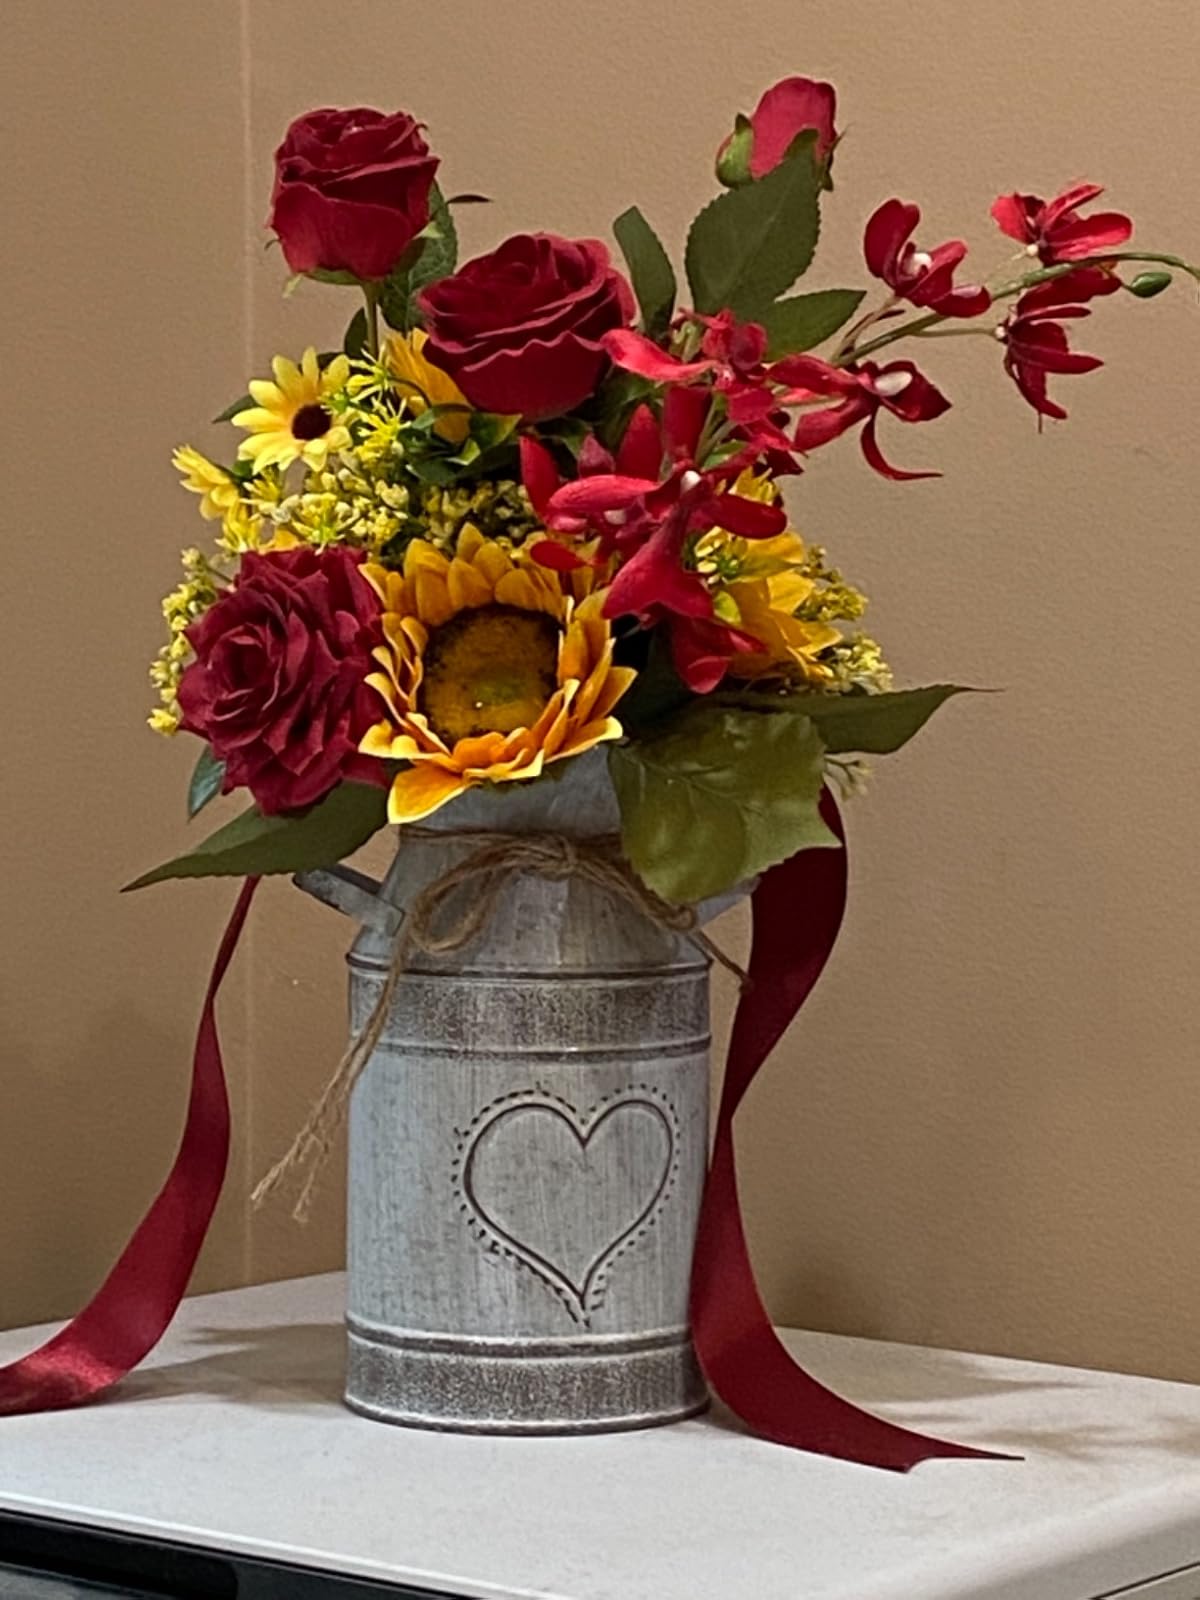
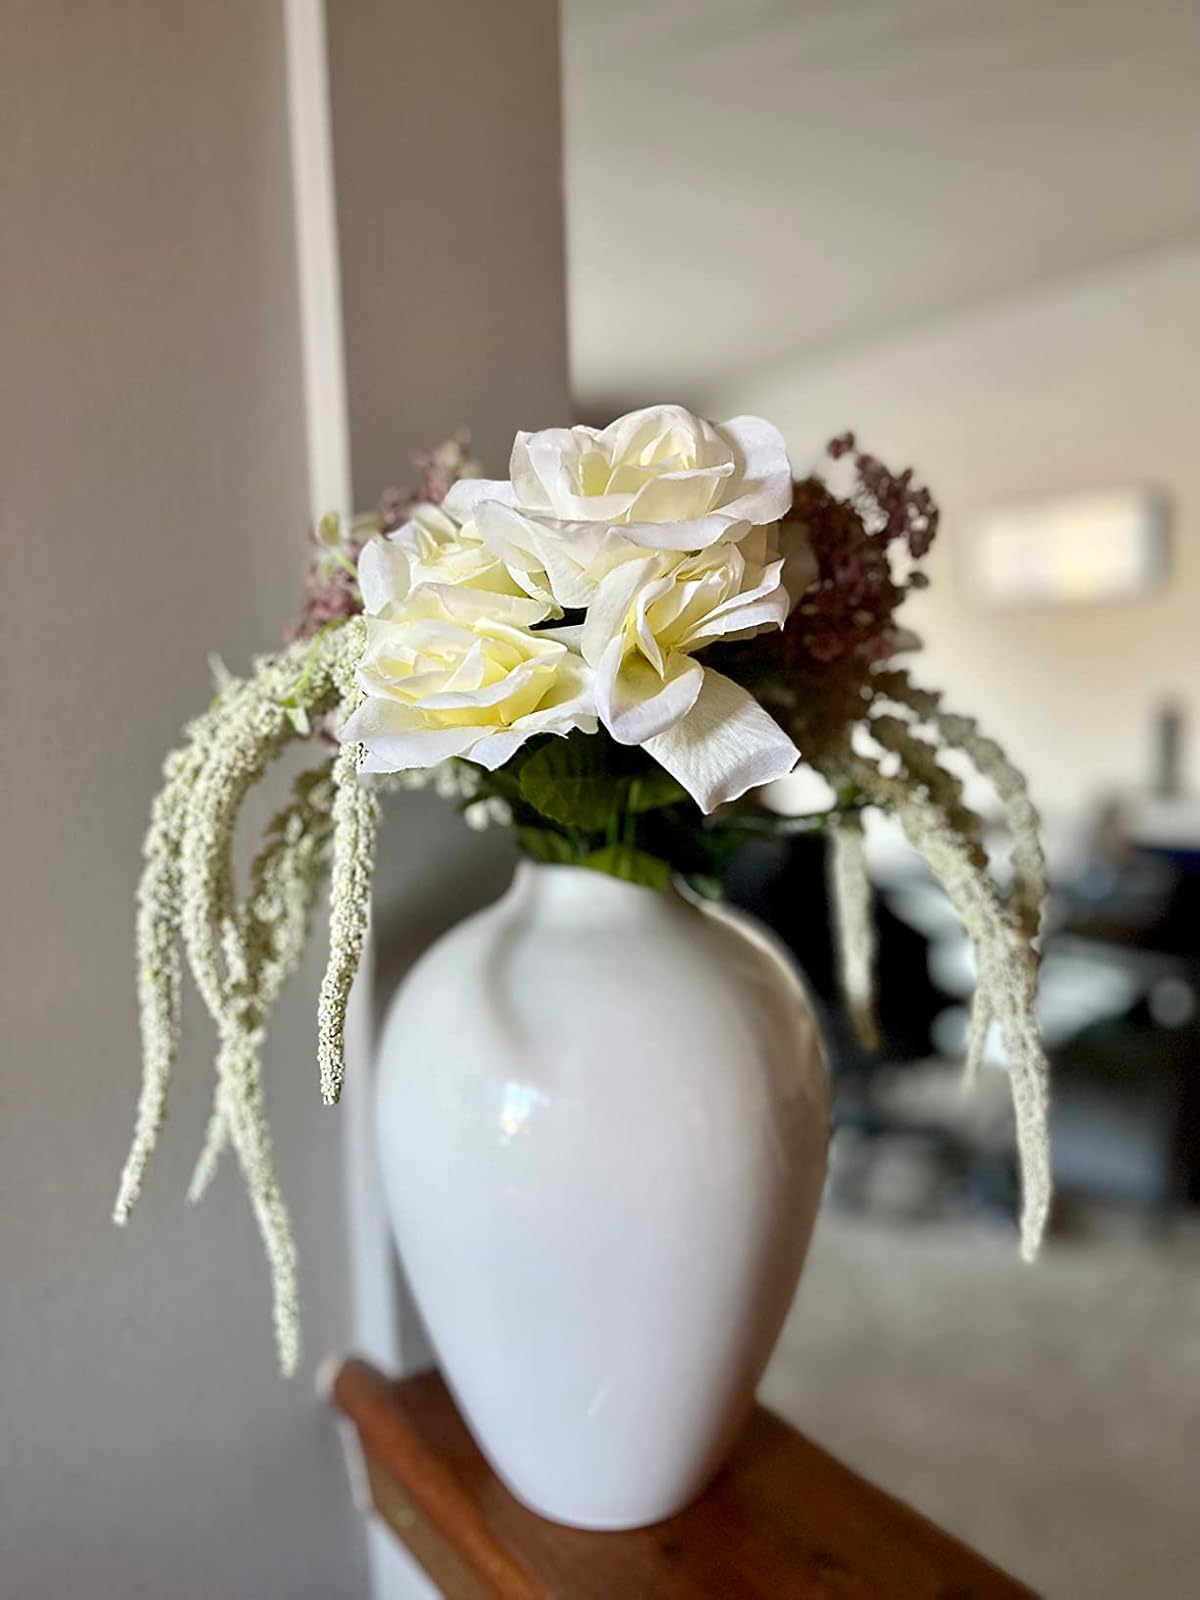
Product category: vase
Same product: no